TS-50 mine

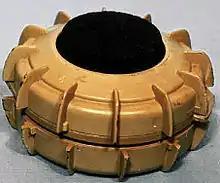
VS-50 mine which looks very similar to the TS-50. The primary visual difference is that the VS-50 usually features a black rubber pressure plate (TS-50's pressure plate is usually body coloured, and is stamped TS-50) but the key identifier is the horizontal indexing tabs off the vertical fins visible in the left and far right side of the mine in the picture.

The TS-50 is a diameter circular Italian blast resistant minimum metal anti-personnel mine designed and produced by Valsella Meccanotecnica (Italy).